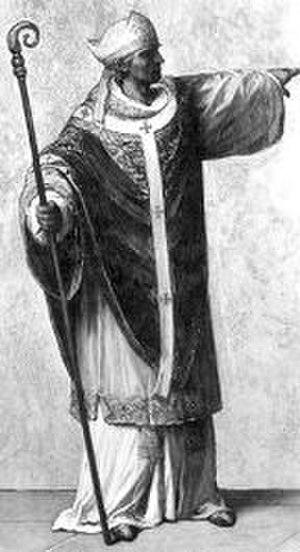
Notger ou Notker est né en 930 en Souabe et est mort le 10 avril 1008 à Liège. Il fut évêque de Liège à partir de 972 et devint, en 980, le premier prince-évêque de la Principauté de Liège.
Les dates de prise de fonction et de mort des évêques de Tongres sont incomplètes et parfois erronées. Le premier évêque sur lequel il existe des documents est Domition d'Huy. Les évêques antérieurs au IVᵉ siècle sont légendaires, car l'évêché a été créé au début des années 400.